The Yeezus Tour

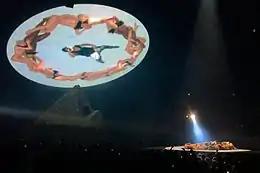
West lies on the stage with main dancers as the LED screen hangs above.

In June 2013, West's sixth studio album "Yeezus" was released to commercial success, reaching number one in 31 countries. Co-producer Mike Dean subsequently confirmed that a tour would be held for the album with him as a backing performer. On September 6, 2013, West announced the Yeezus Tour with a promotional poster showing the album's title and him dangling backwards using his arms. West shared 23 dates and the accompaniment of an opening act from fellow rapper Kendrick Lamar, who was scheduled for all but five dates that had a "special guest" set instead. This marked Lamar's first live appearance with a full backing band, although his label Top Dawg Entertainment wanted him to focus on recording rather than joining the tour. West's team insisted on his inclusion however, which the label allowed once a studio bus was secured for Lamar to record while touring. In spite of expectations from journalists that the rappers would have engaged in communal bonding, they spent little time around each other. Lamar mentioned that West desired for him not to seem like "just the opener", impressed with the rapper wanting his opening show to be on the same level as the headlining set. Tickets went on sale the week after West's announcement and tour dates ran from October 19–December 7, 2013, venturing across the United States and also visiting Canada. Later in September, West announced an additional six dates across North America.